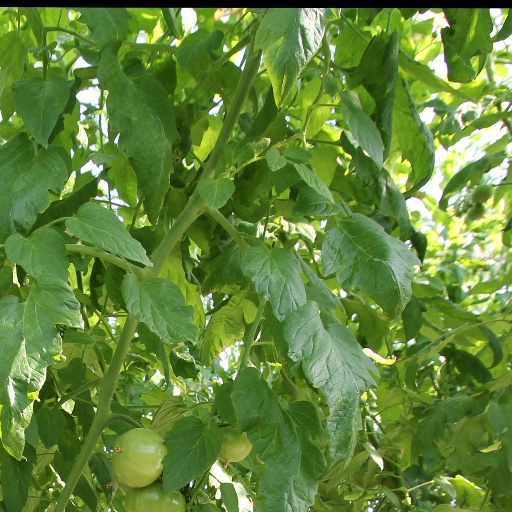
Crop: tomato